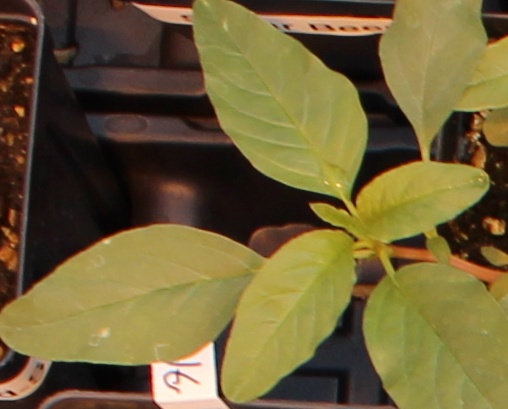
Label: Waterhemp